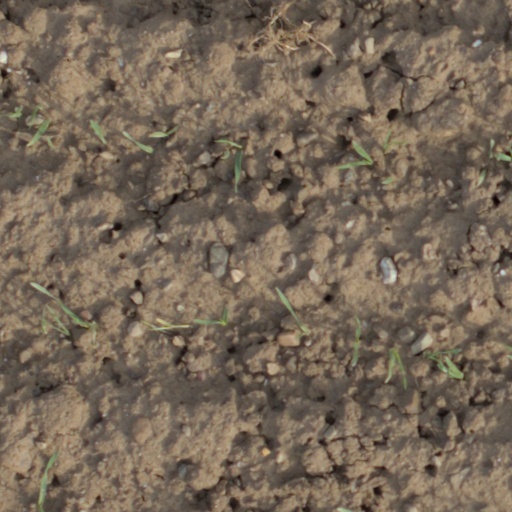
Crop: wheat